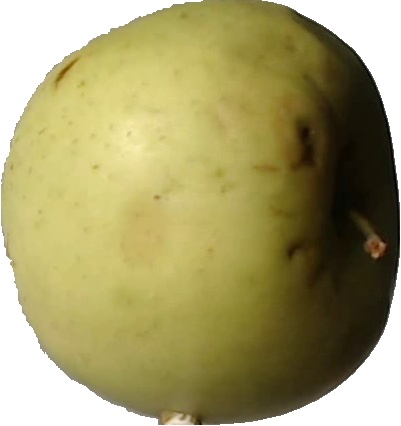
Label: apple_golden_3